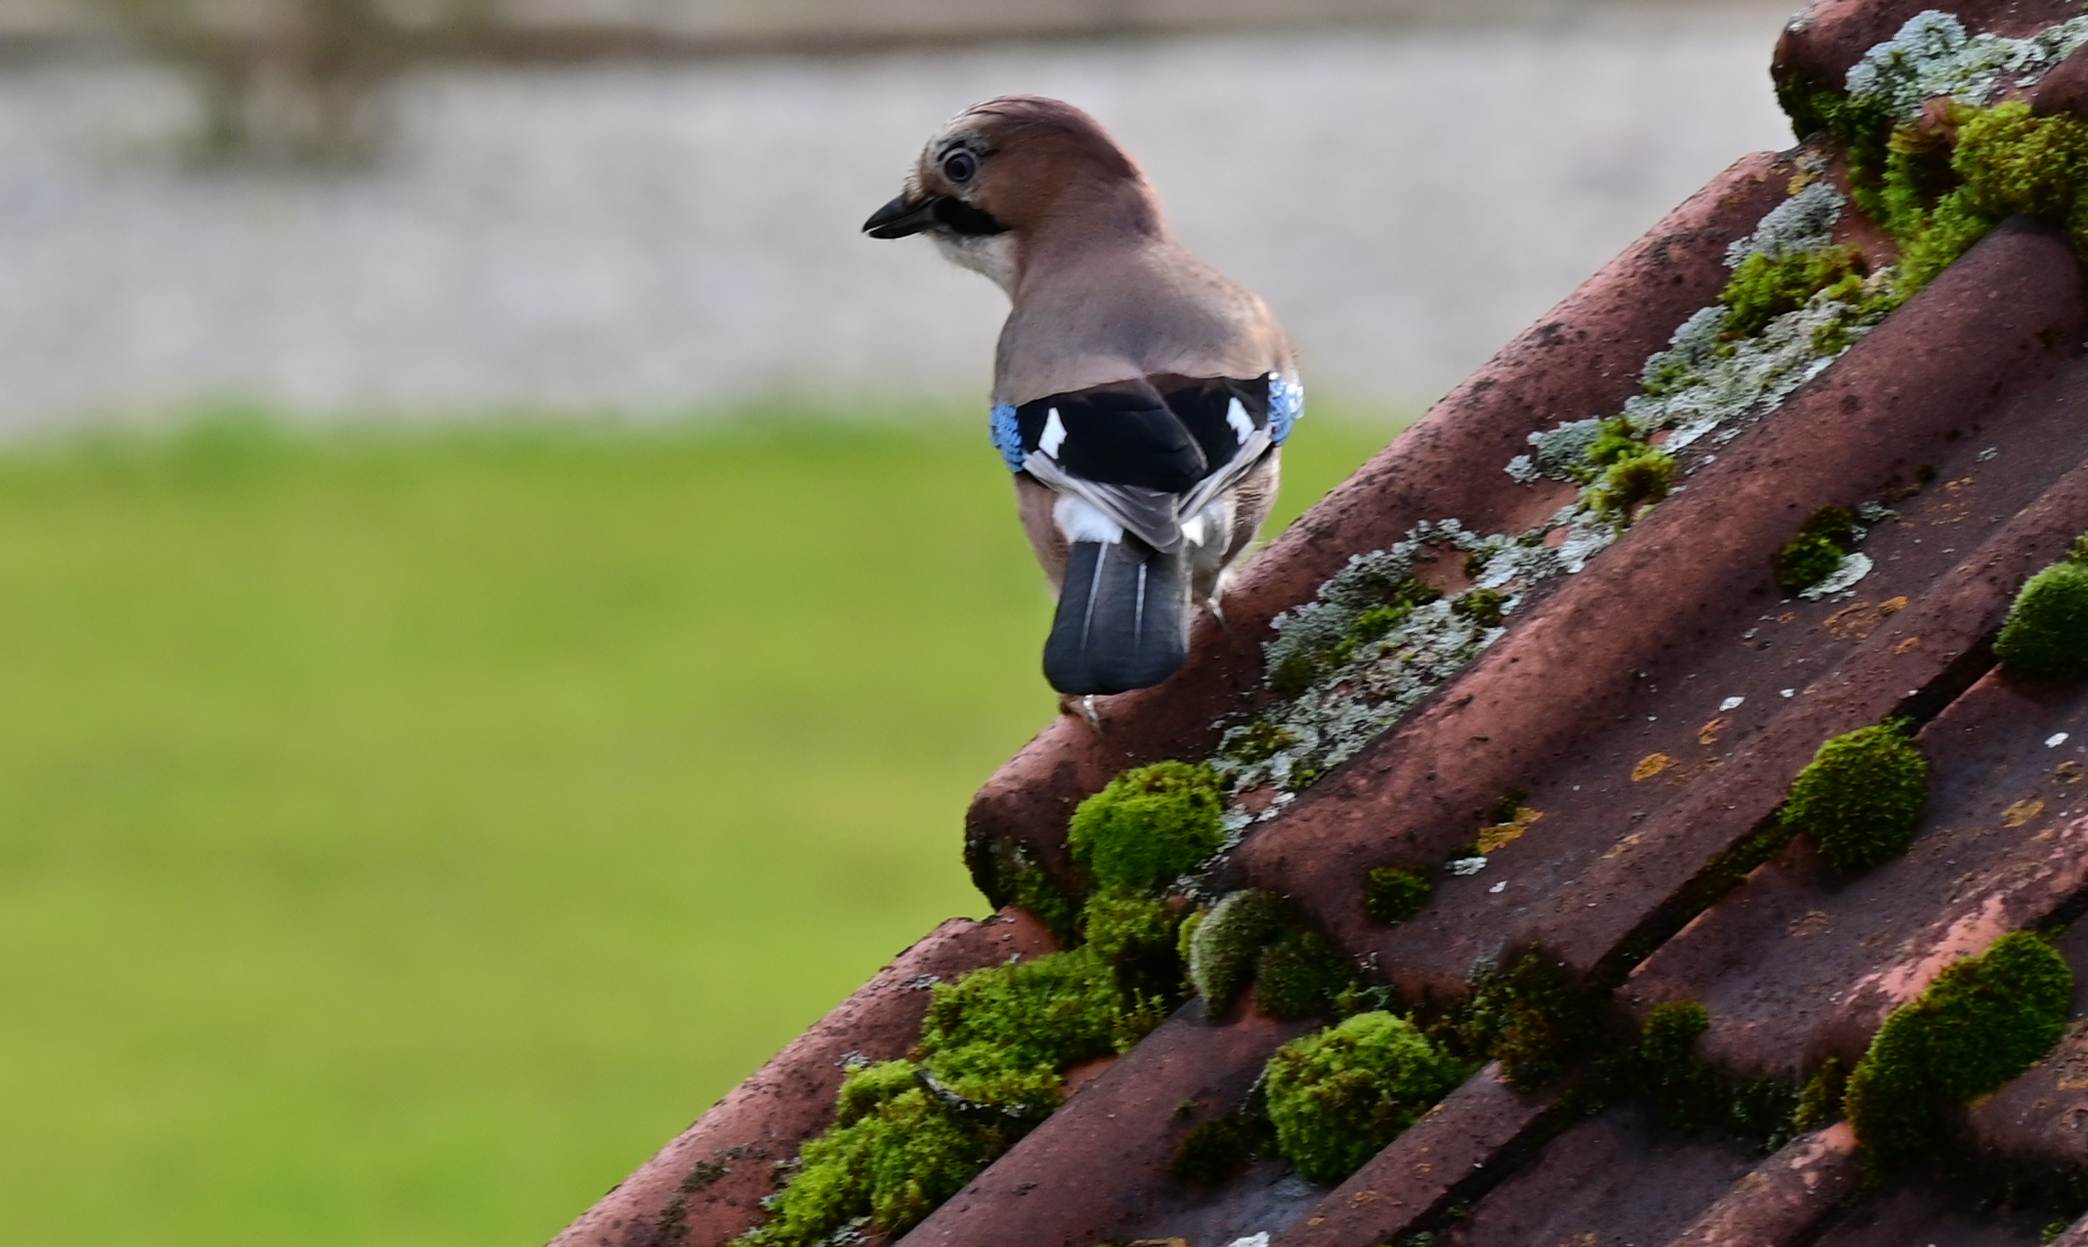
jay, roof, moss, bird, plant, beak, wood, grass, fawn, tail, songbird, terrestrial animal, perching bird, wildlife, landscape, water bird, metal, wing, grassland, old world flycatcher, brick, stairs, pasture, plant stem